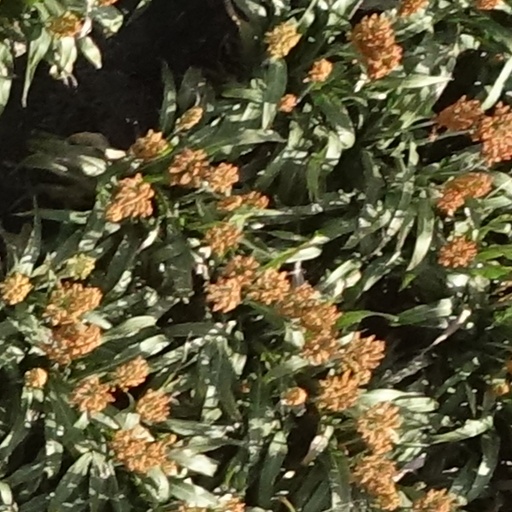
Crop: sorghum